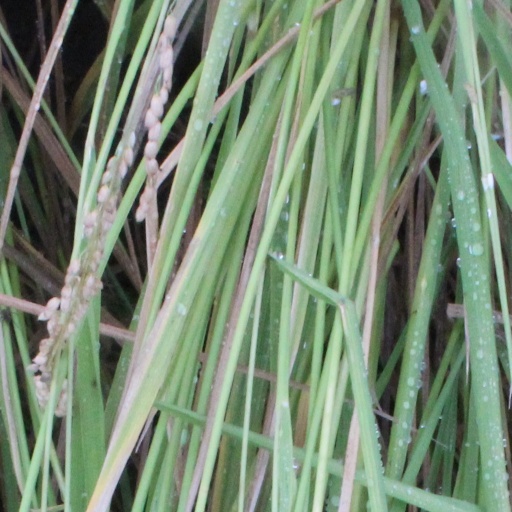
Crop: rice